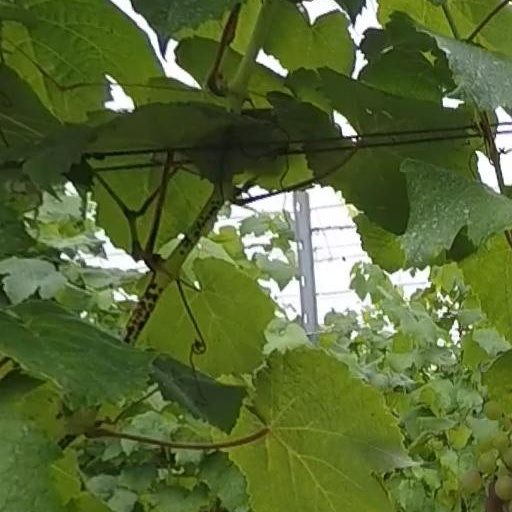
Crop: grape